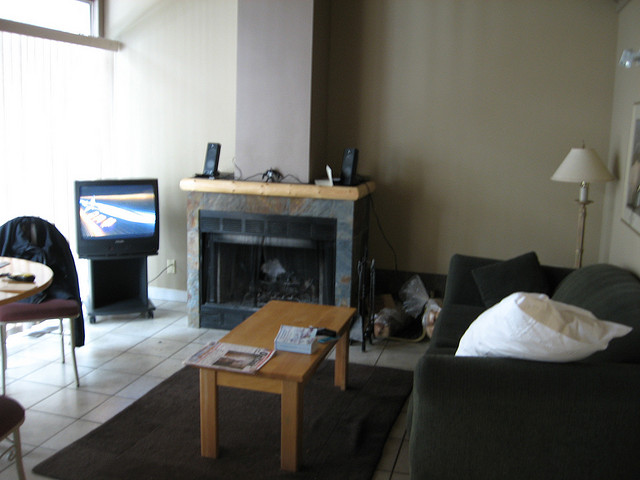
user: Given an image and a question. Answer the question in a short answer. Question: What do you call the appliance next to the fireplace? Short Answer:
assistant: tv